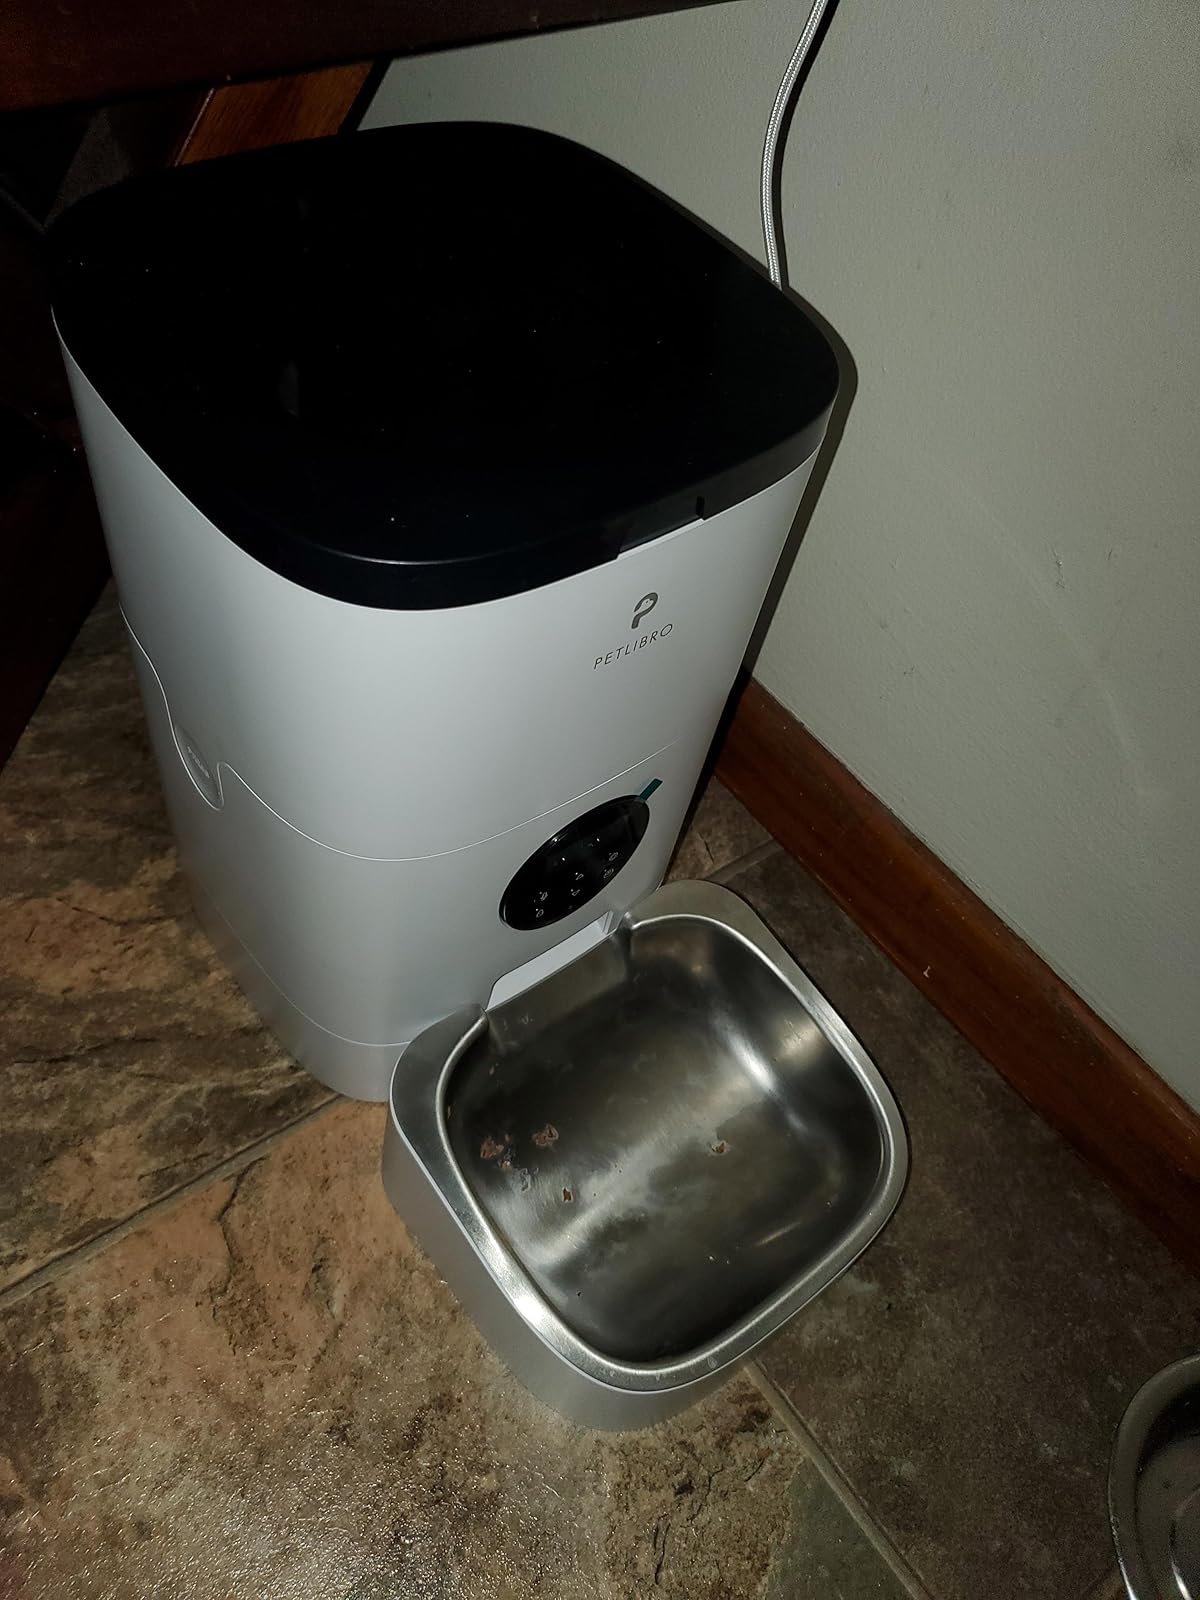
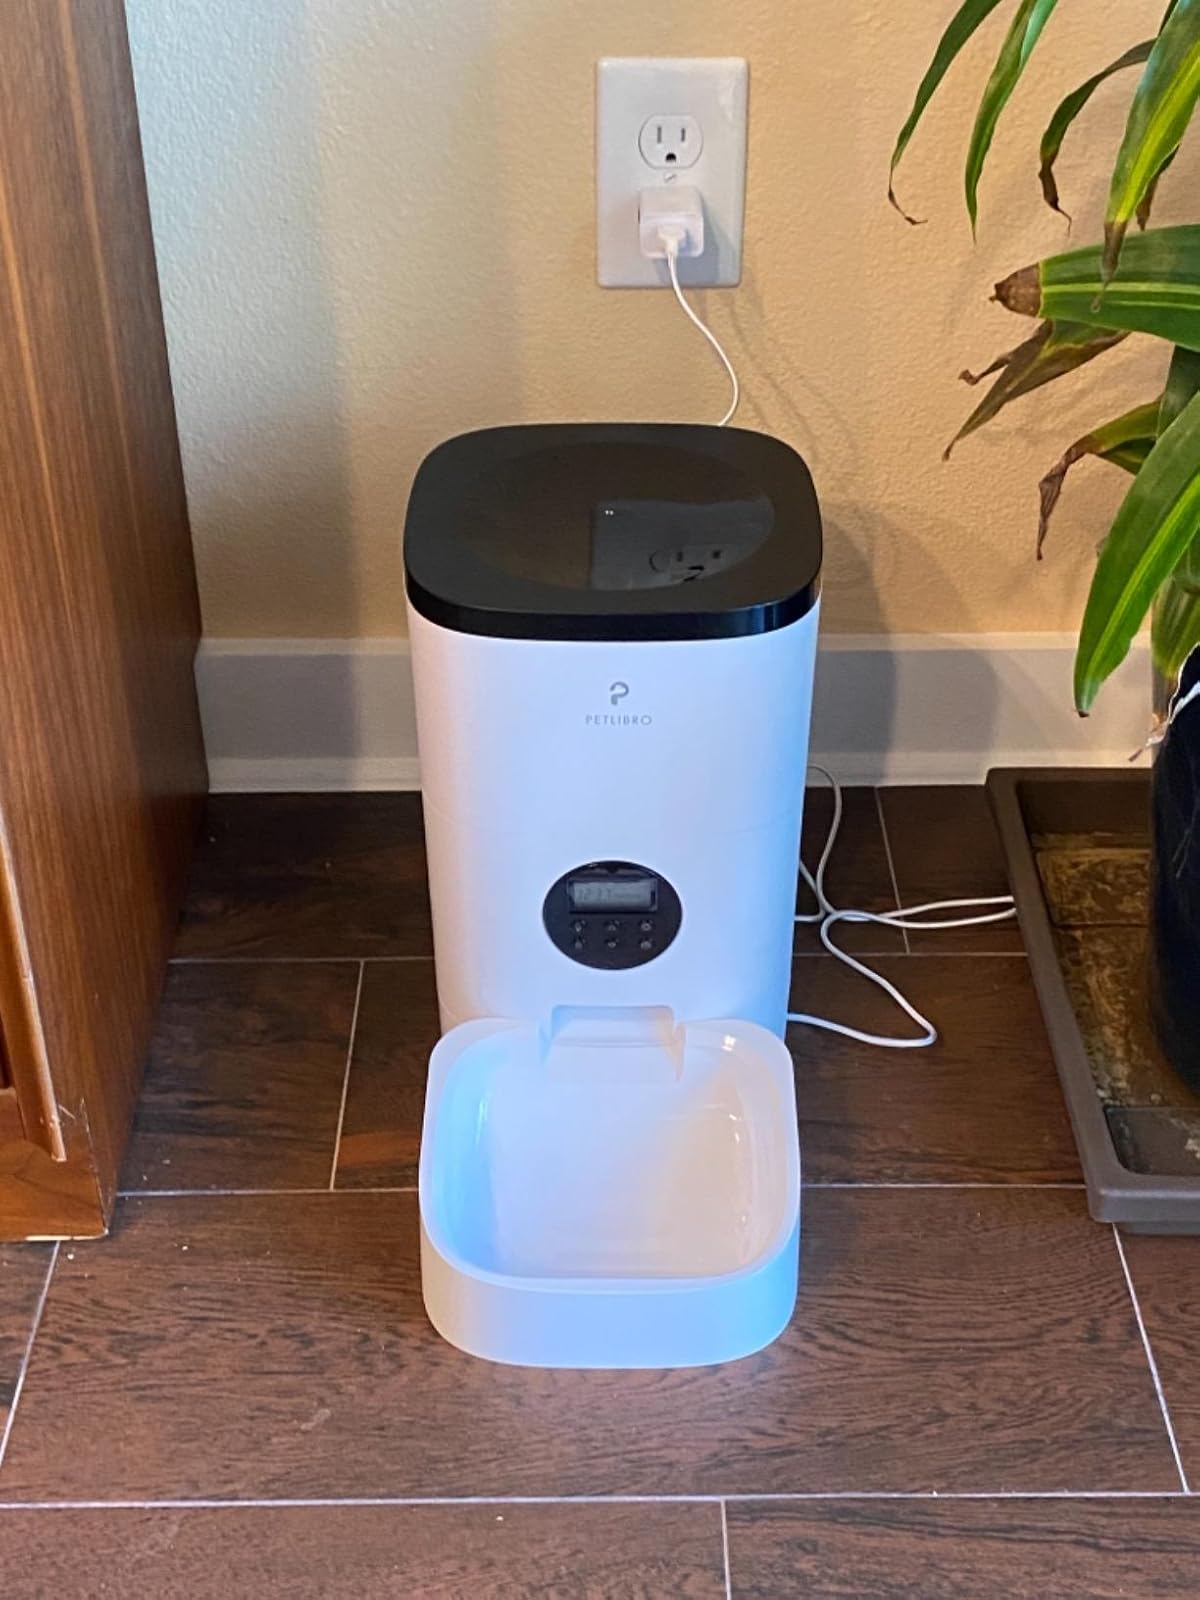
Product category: items_feeder
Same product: yes